Princess of the Row

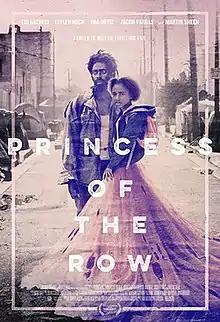

Princess of the Row is a 2019 American independent drama film directed by Max Carlson, written by A. Shawn Austin and Max Carlson, produced by A. Shawn Austin, produced by Edi Gathegi, and starring Edi Gathegi, Tayler Buck, Ana Ortiz, Jacob Vargas and Martin Sheen. Morgan Freeman and Lori McCreary served as executive producers of the film.